Portrait of Antoine, 'Grand Bâtard' of Burgundy

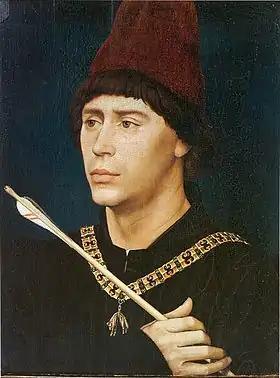
"Portrait of Antoine, 'Grand Bâtard' of Burgundy", Rogier van der Weyden, oil on wood panel, 19 cm × 28.5 cm. Royal Museums of Fine Arts of Belgium, Belgium.

Portrait of Antoine, 'Grand Bâtard' of Burgundy (or Portrait of Anthony of Burgundy) is an oil panel painting by the Netherlandish painter Rogier van der Weyden portraying Anthony of Burgundy, the bastard son of Philip the Good and one of his mistresses, Jeanne de Presle. The panel is dated to about 1460 and held in the Royal Museums of Fine Arts of Belgium, Belgium.